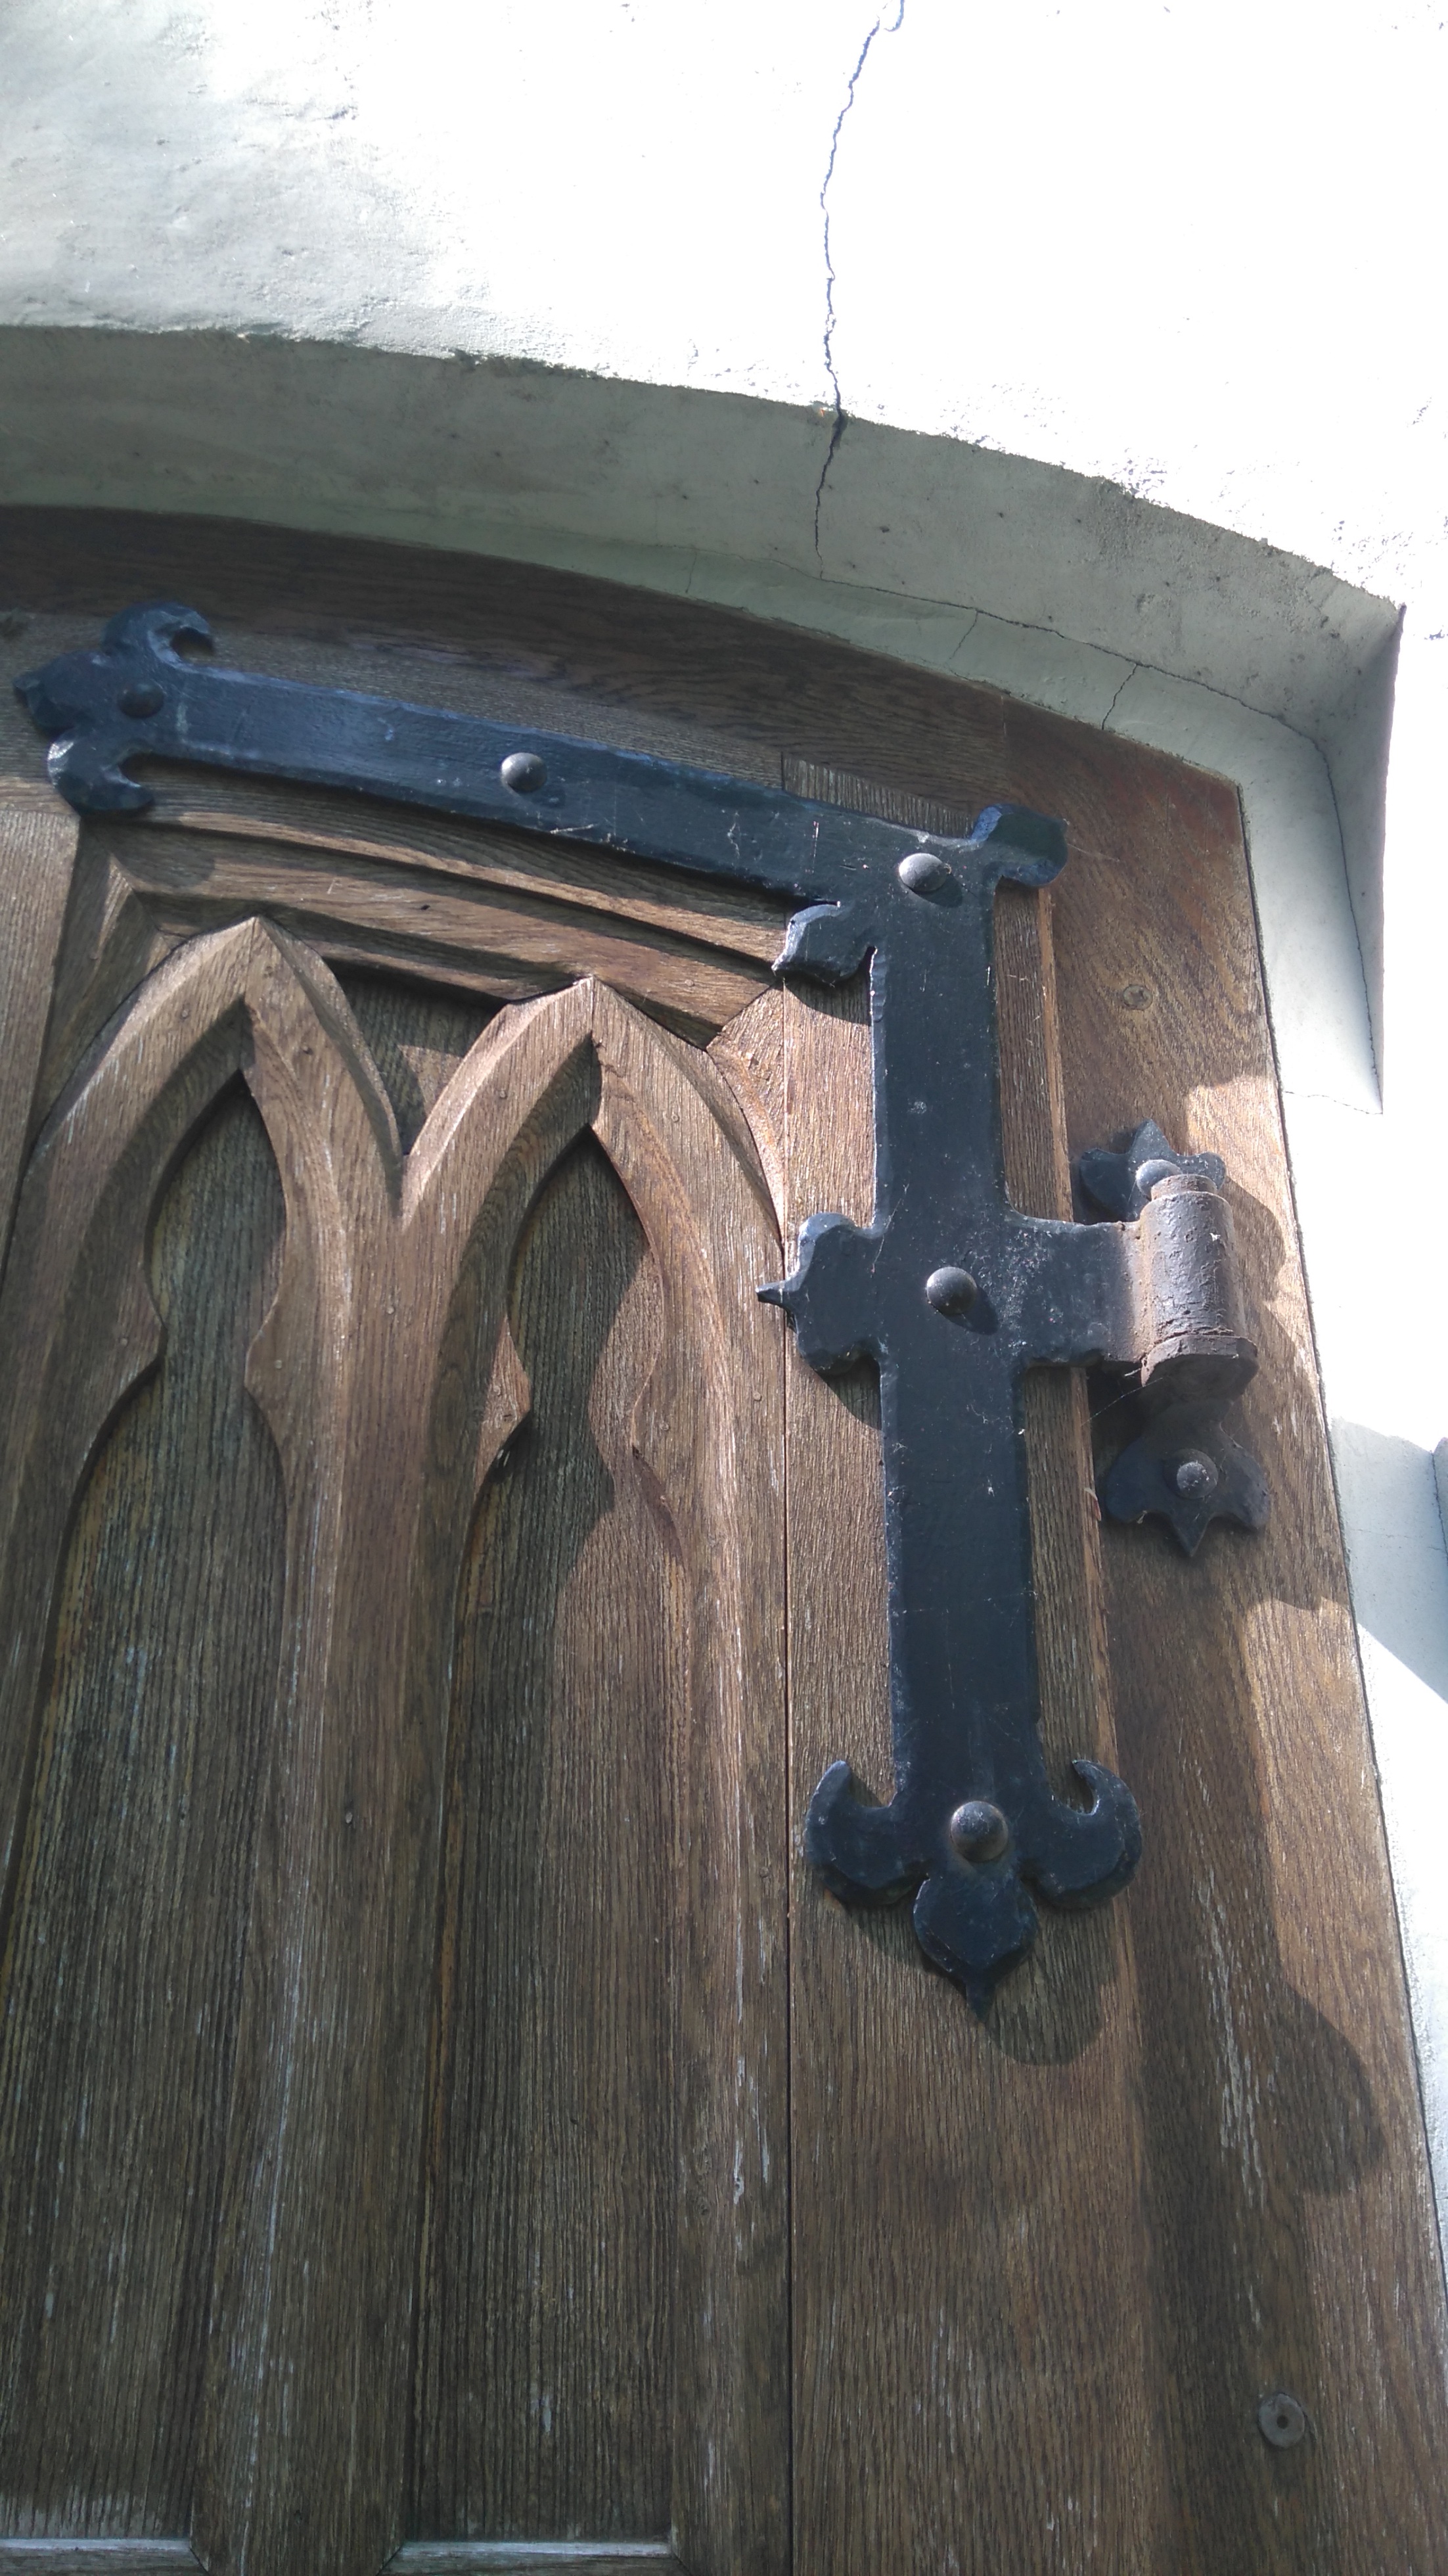
wood, antique, church, furniture, door, sculpture, angel, iron, old wooden door, door hardware, wrought iron, church door, man made object